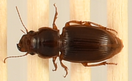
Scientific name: Cratacanthus dubius
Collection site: North Sterling NEON (STER), plot STER_029